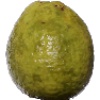
Label: guava